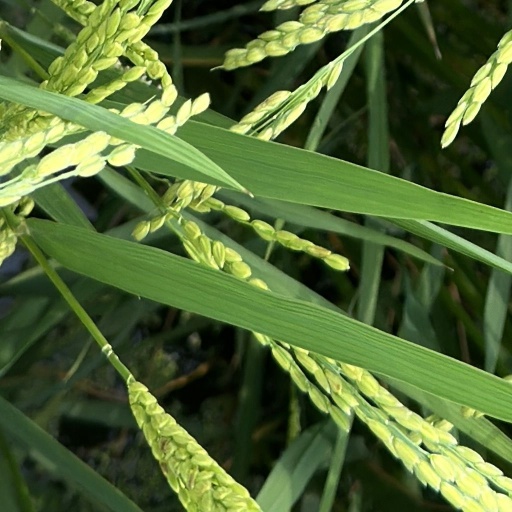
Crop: rice